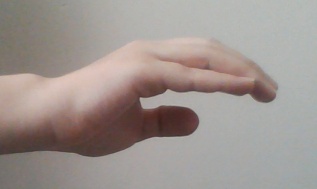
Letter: jeem